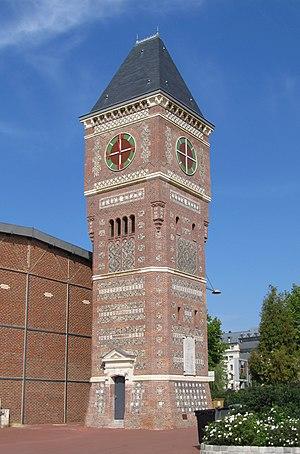
Rouen château d'eau-marégraphe
Un marégraphe est un appareil enregistreur permettant de mesurer le niveau de la mer à un endroit donné sur une durée déterminée.
Le quai de Boisguilbert, situé rive droite de la Seine, est un quai de Rouen.
Rouen [ʁwɑ̃] est une commune du Nord-Ouest de la France traversée par la Seine. Préfecture du département de la Seine-Maritime, elle est le chef-lieu de la Normandie réunifiée après avoir été, jusqu'en 2015, celui de la Haute-Normandie.
Cet article recense les monuments historiques de Rouen, en France.
Le château d'eau-marégraphe du quai de Boisguilbert est un ancien château d'eau situé à Rouen, en France.